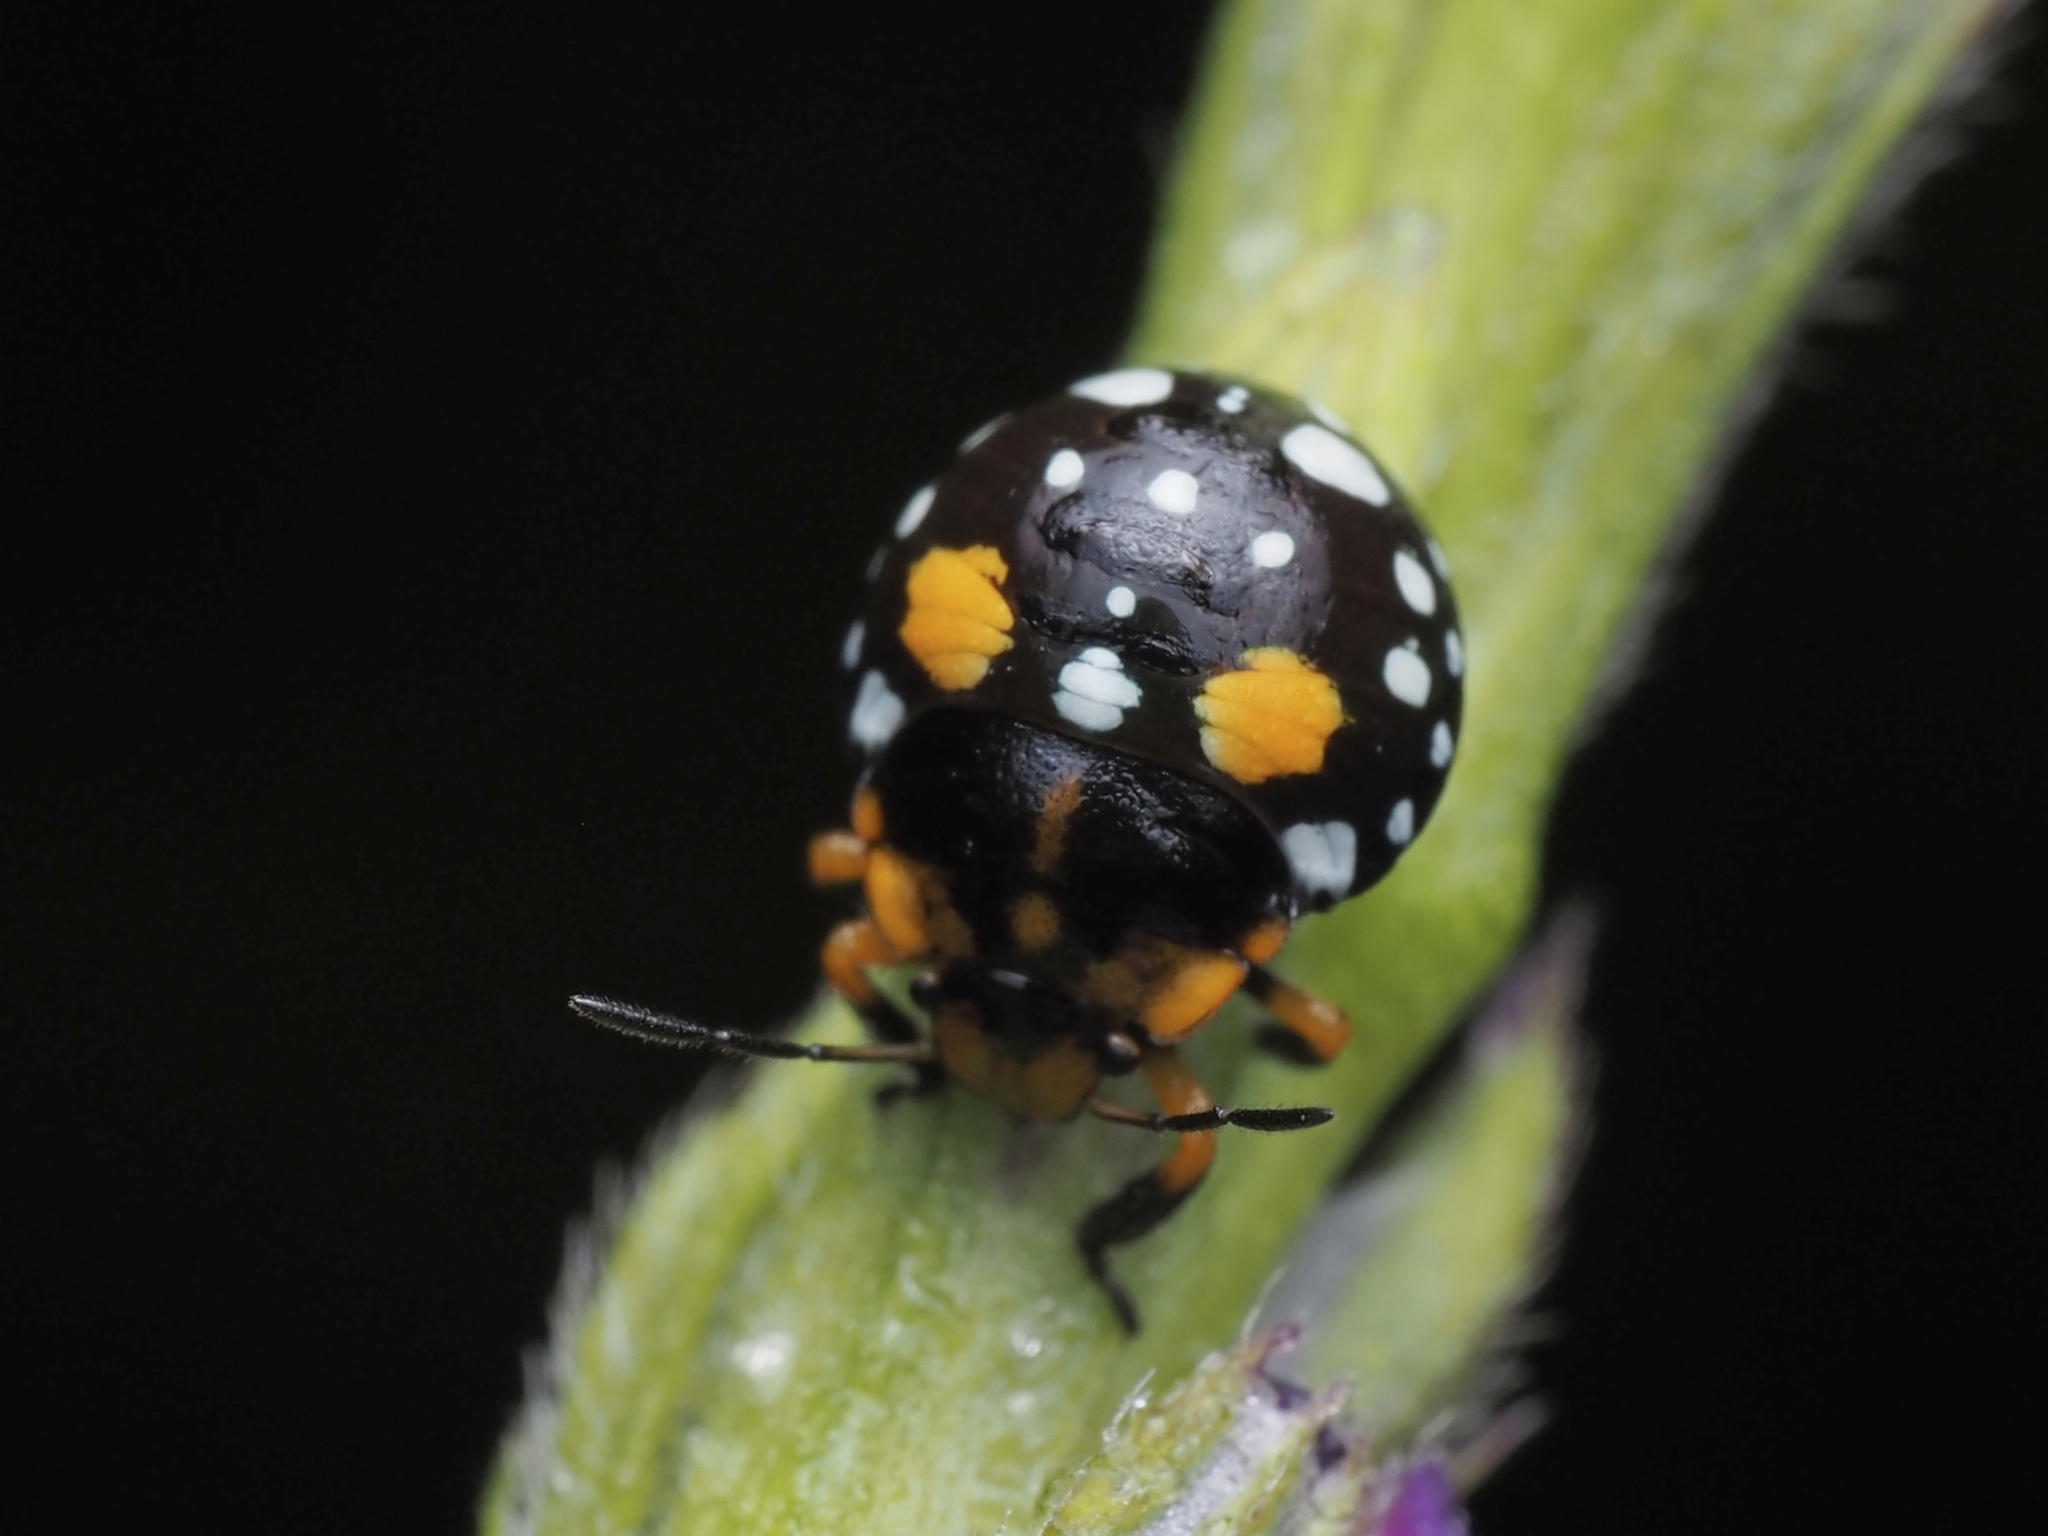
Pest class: stink_bug